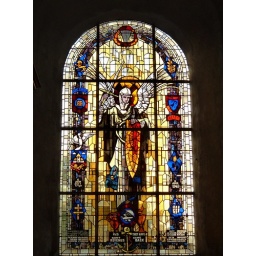
Stained glass window in St Mere Eglise Church dedicated to the 82nd US Airborne (notice the paratroopers within the glass imagery)